The Outbursts of Everett True

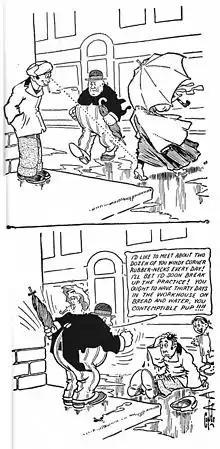
Everett True beats a youth for ogling a woman's ankle.

The Outbursts of Everett True (originally titled A Chapter from the Career of Everett True) was an American two-panel newspaper comic strip created by A. D. Condo and J. W. Raper that ran from July 22, 1905 to January 13, 1927, when Condo had to abandon it for health reasons.